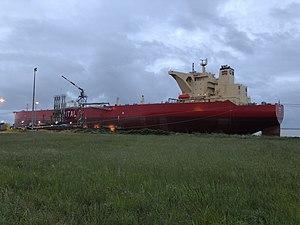
Un pétrolier est un navire-citerne servant à transporter le pétrole ainsi que ses dérivés. Pour le transport d'autres liquides, les navires ont d'autres appellations : les méthaniers qui transportent le gaz naturel, les butaniers qui transportent le butane, les chimiquiers pour le transport de produits chimiques. On les nomme également tankers, ou supertankers pour les plus grands.
Le Grand port maritime de Nantes-Saint-Nazaire est un grand port maritime, établissement public de l'État français, dont la tutelle de l'État est exercée par la Direction générale des infrastructures, des transports et de la mer du ministère de l'écologie, du développement durable et de l'énergie. Il a pour vocation de gérer l'activité maritime et portuaire de l'estuaire de la Loire et de mettre en œuvre les politiques publiques d'aménagement.
VLCC est l'acronyme de Very Large Crude Carrier, soit en anglais « très grand pétrolier transporteur de brut ». Il s'agit d'une classe de pétroliers géants dont le port en lourd est compris entre 150 000 tonnes et 320 000 tonnes. Ces navires ne peuvent passer ni par le canal de Suez, ni par celui de Panama et doivent passer par les grands caps.